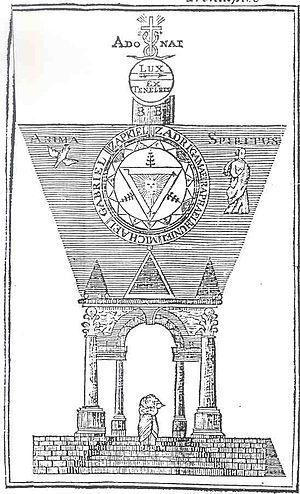
La franc-maçonnerie s'est établie à Bruxelles dès le XVIIIᵉ siècle où elle s'est rapidement répandue parmi les élites urbaines.